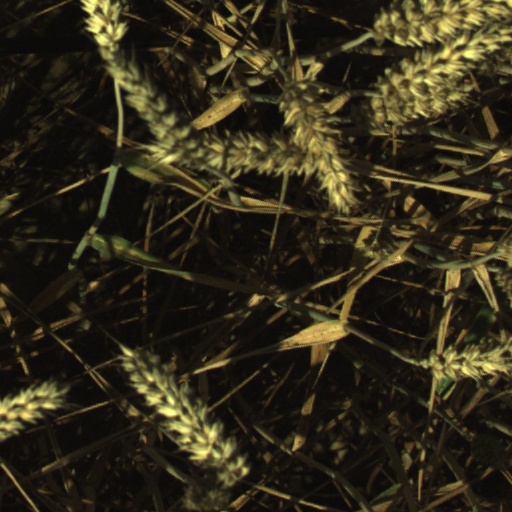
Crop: wheat